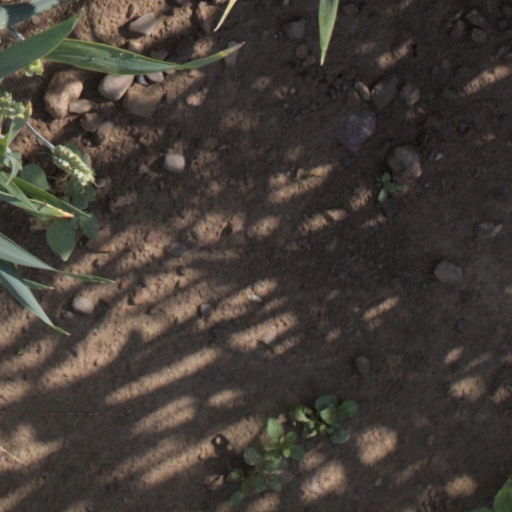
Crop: wheat